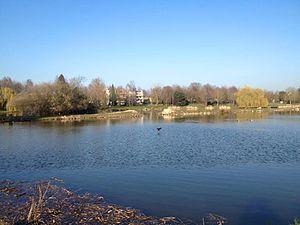
Parc François Mitterrand - Brie-Comte-Robert
Brie-Comte-Robert, nommée localement Brie, est une commune francilienne située à l'ouest du département de Seine-et-Marne. Capitale historique de la Brie française, la commune est située sur la bordure du plateau de la Brie.